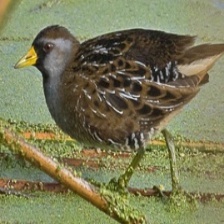
Species: SORA
Scientific name: PORZANA CAROLINA
ImageNet parent category: european_gallinule